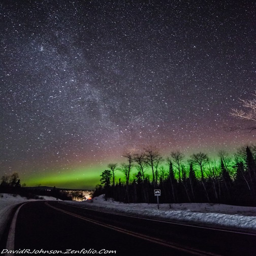
it 's been a long drought of activity .